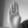
ASL letter: B